William G. Laidlaw

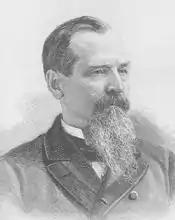

William Grant Laidlaw (January 1, 1840 – August 19, 1908) was a U.S. Representative from New York.